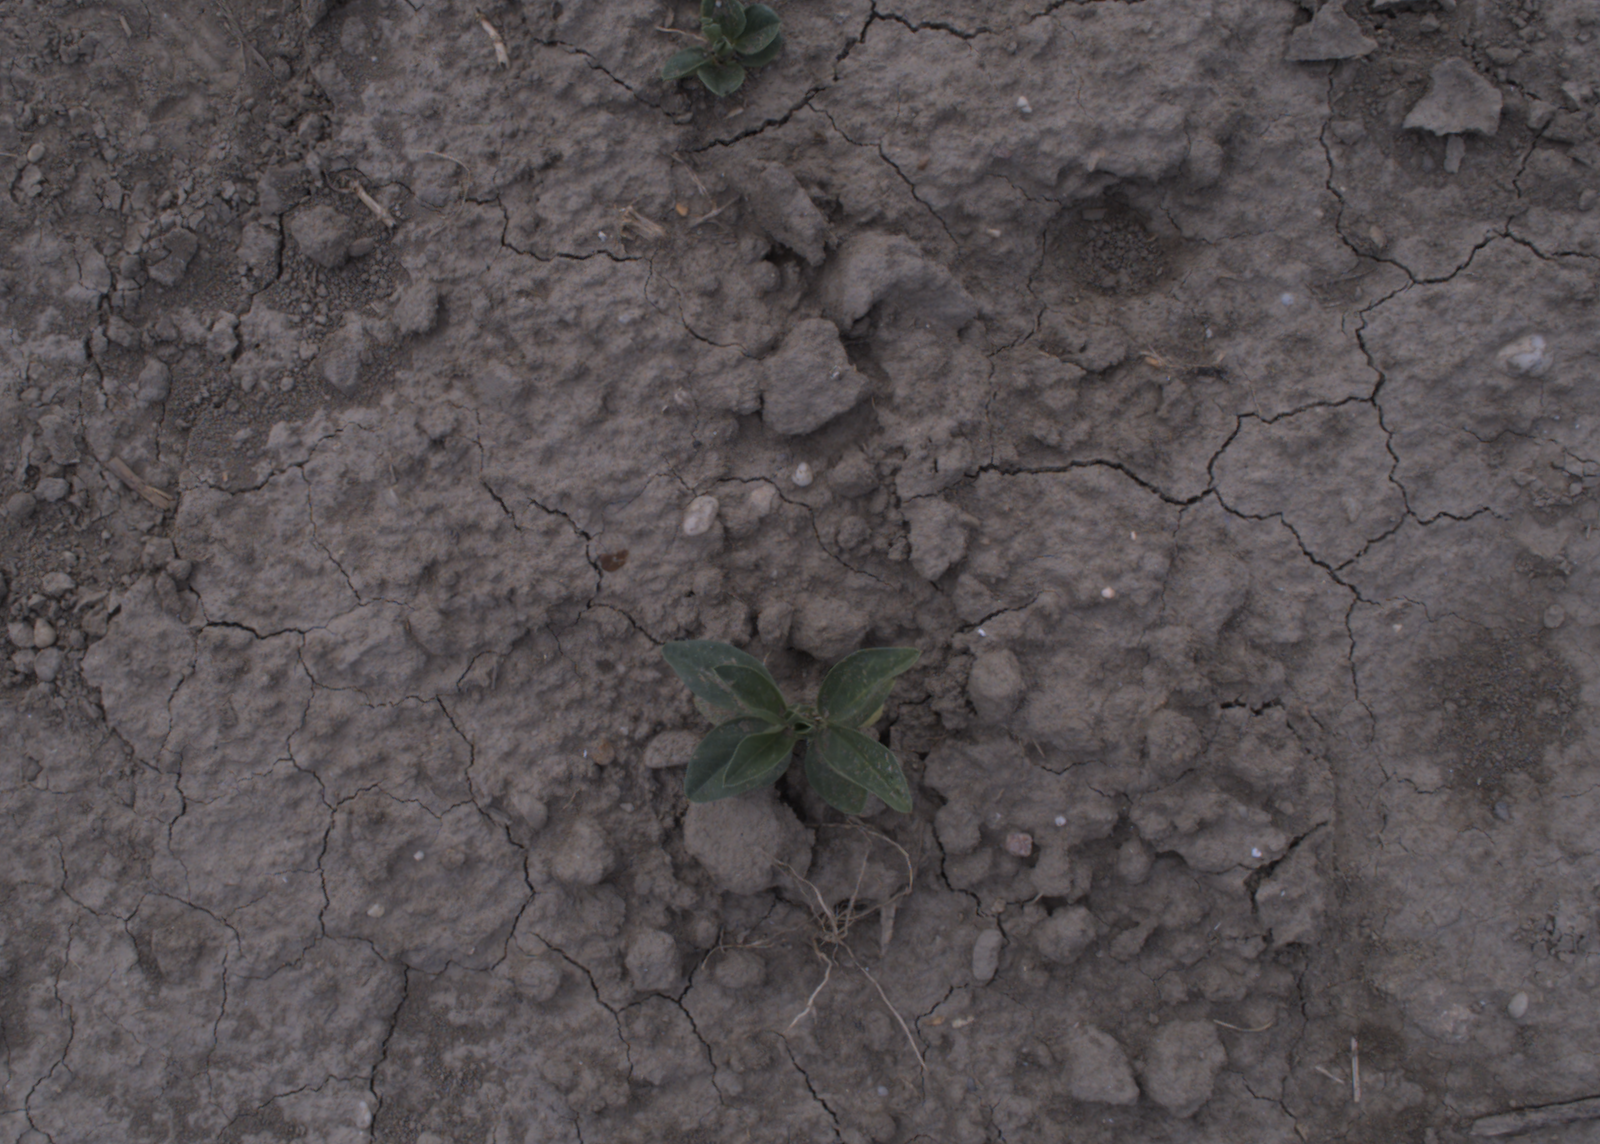
Capture date: 24.08.2020 13:39:44
Weather: mixed
Wind: medium
Seeding date: 21.07.2020
Plant canopy height (mm): 910